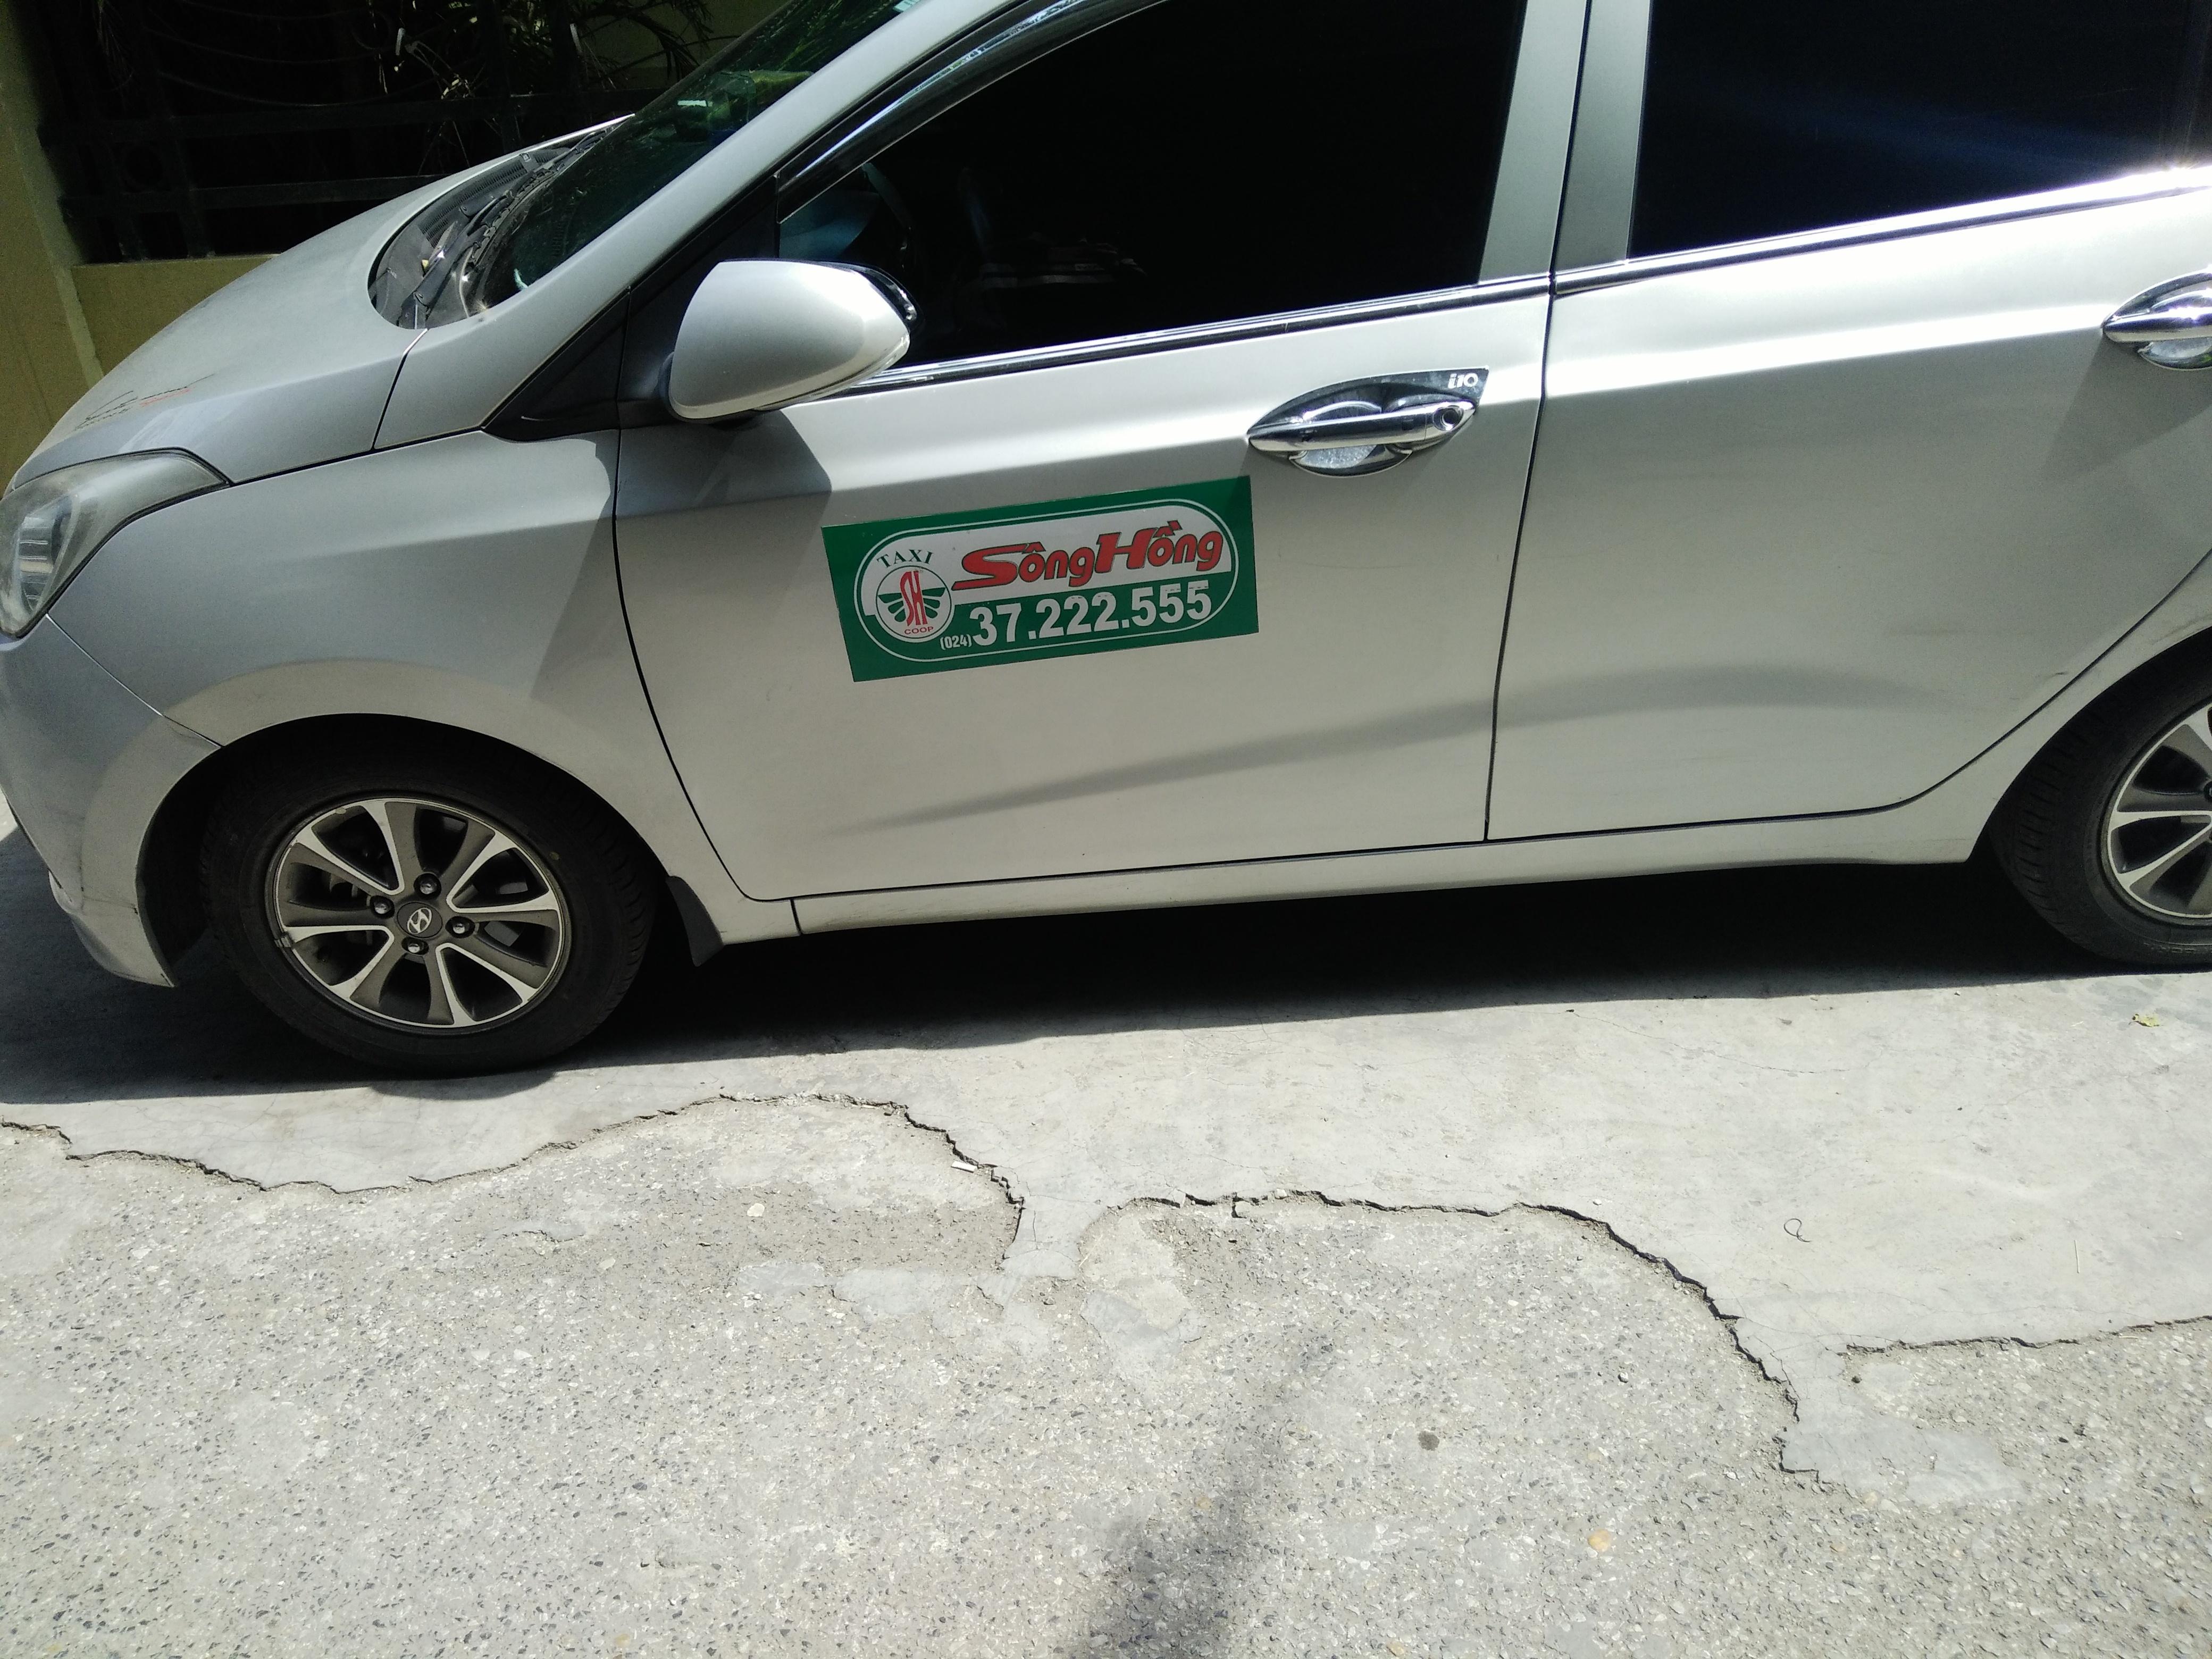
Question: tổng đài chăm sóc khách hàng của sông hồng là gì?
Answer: tổng đài chăm sóc khách hàng của sông hồng là 37 222 555